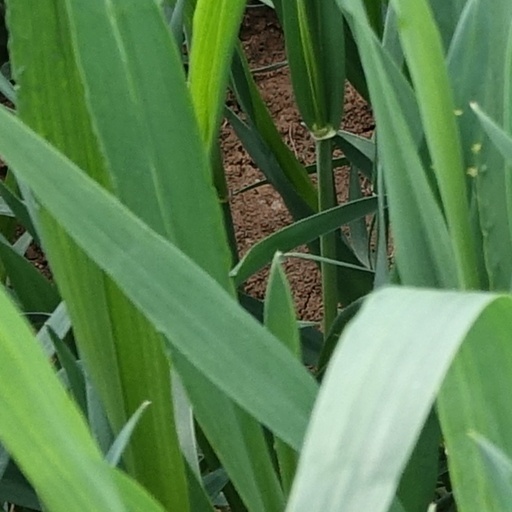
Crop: wheat